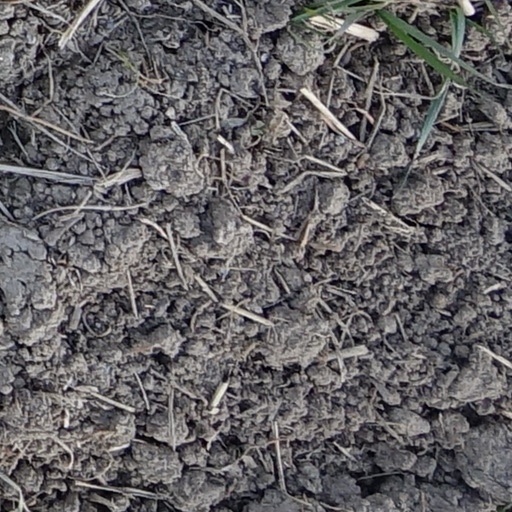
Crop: wheat